Martynas Mažvydas National Library of Lithuania

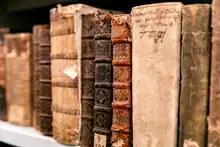
Prints dating back to the 17th century are stored in the collection of rare books and manuscripts

Lithuanian National Archive Collection of Published Documents. It contains all types of documents in Lithuanian and foreign languages published in Lithuania and various documents related to Lithuania published abroad since the 16th century: from the first printed books in the Lithuanian language to electronic documents of today. Currently, the archive stores over 2.5 million physical items. The Archive Collection also includes the audiovisual archive with over 14,000 documents such as audio and video CDs, audio and video cassettes, vinyl and shellac records, and piano rolls. In 2018, after the transfer of Braille publications and documents adapted to the needs of people with reading disabilities as well as standards and other normative documents to the archives, the National Library became the main custodian of the National Archives of Published Documents in Lithuania.